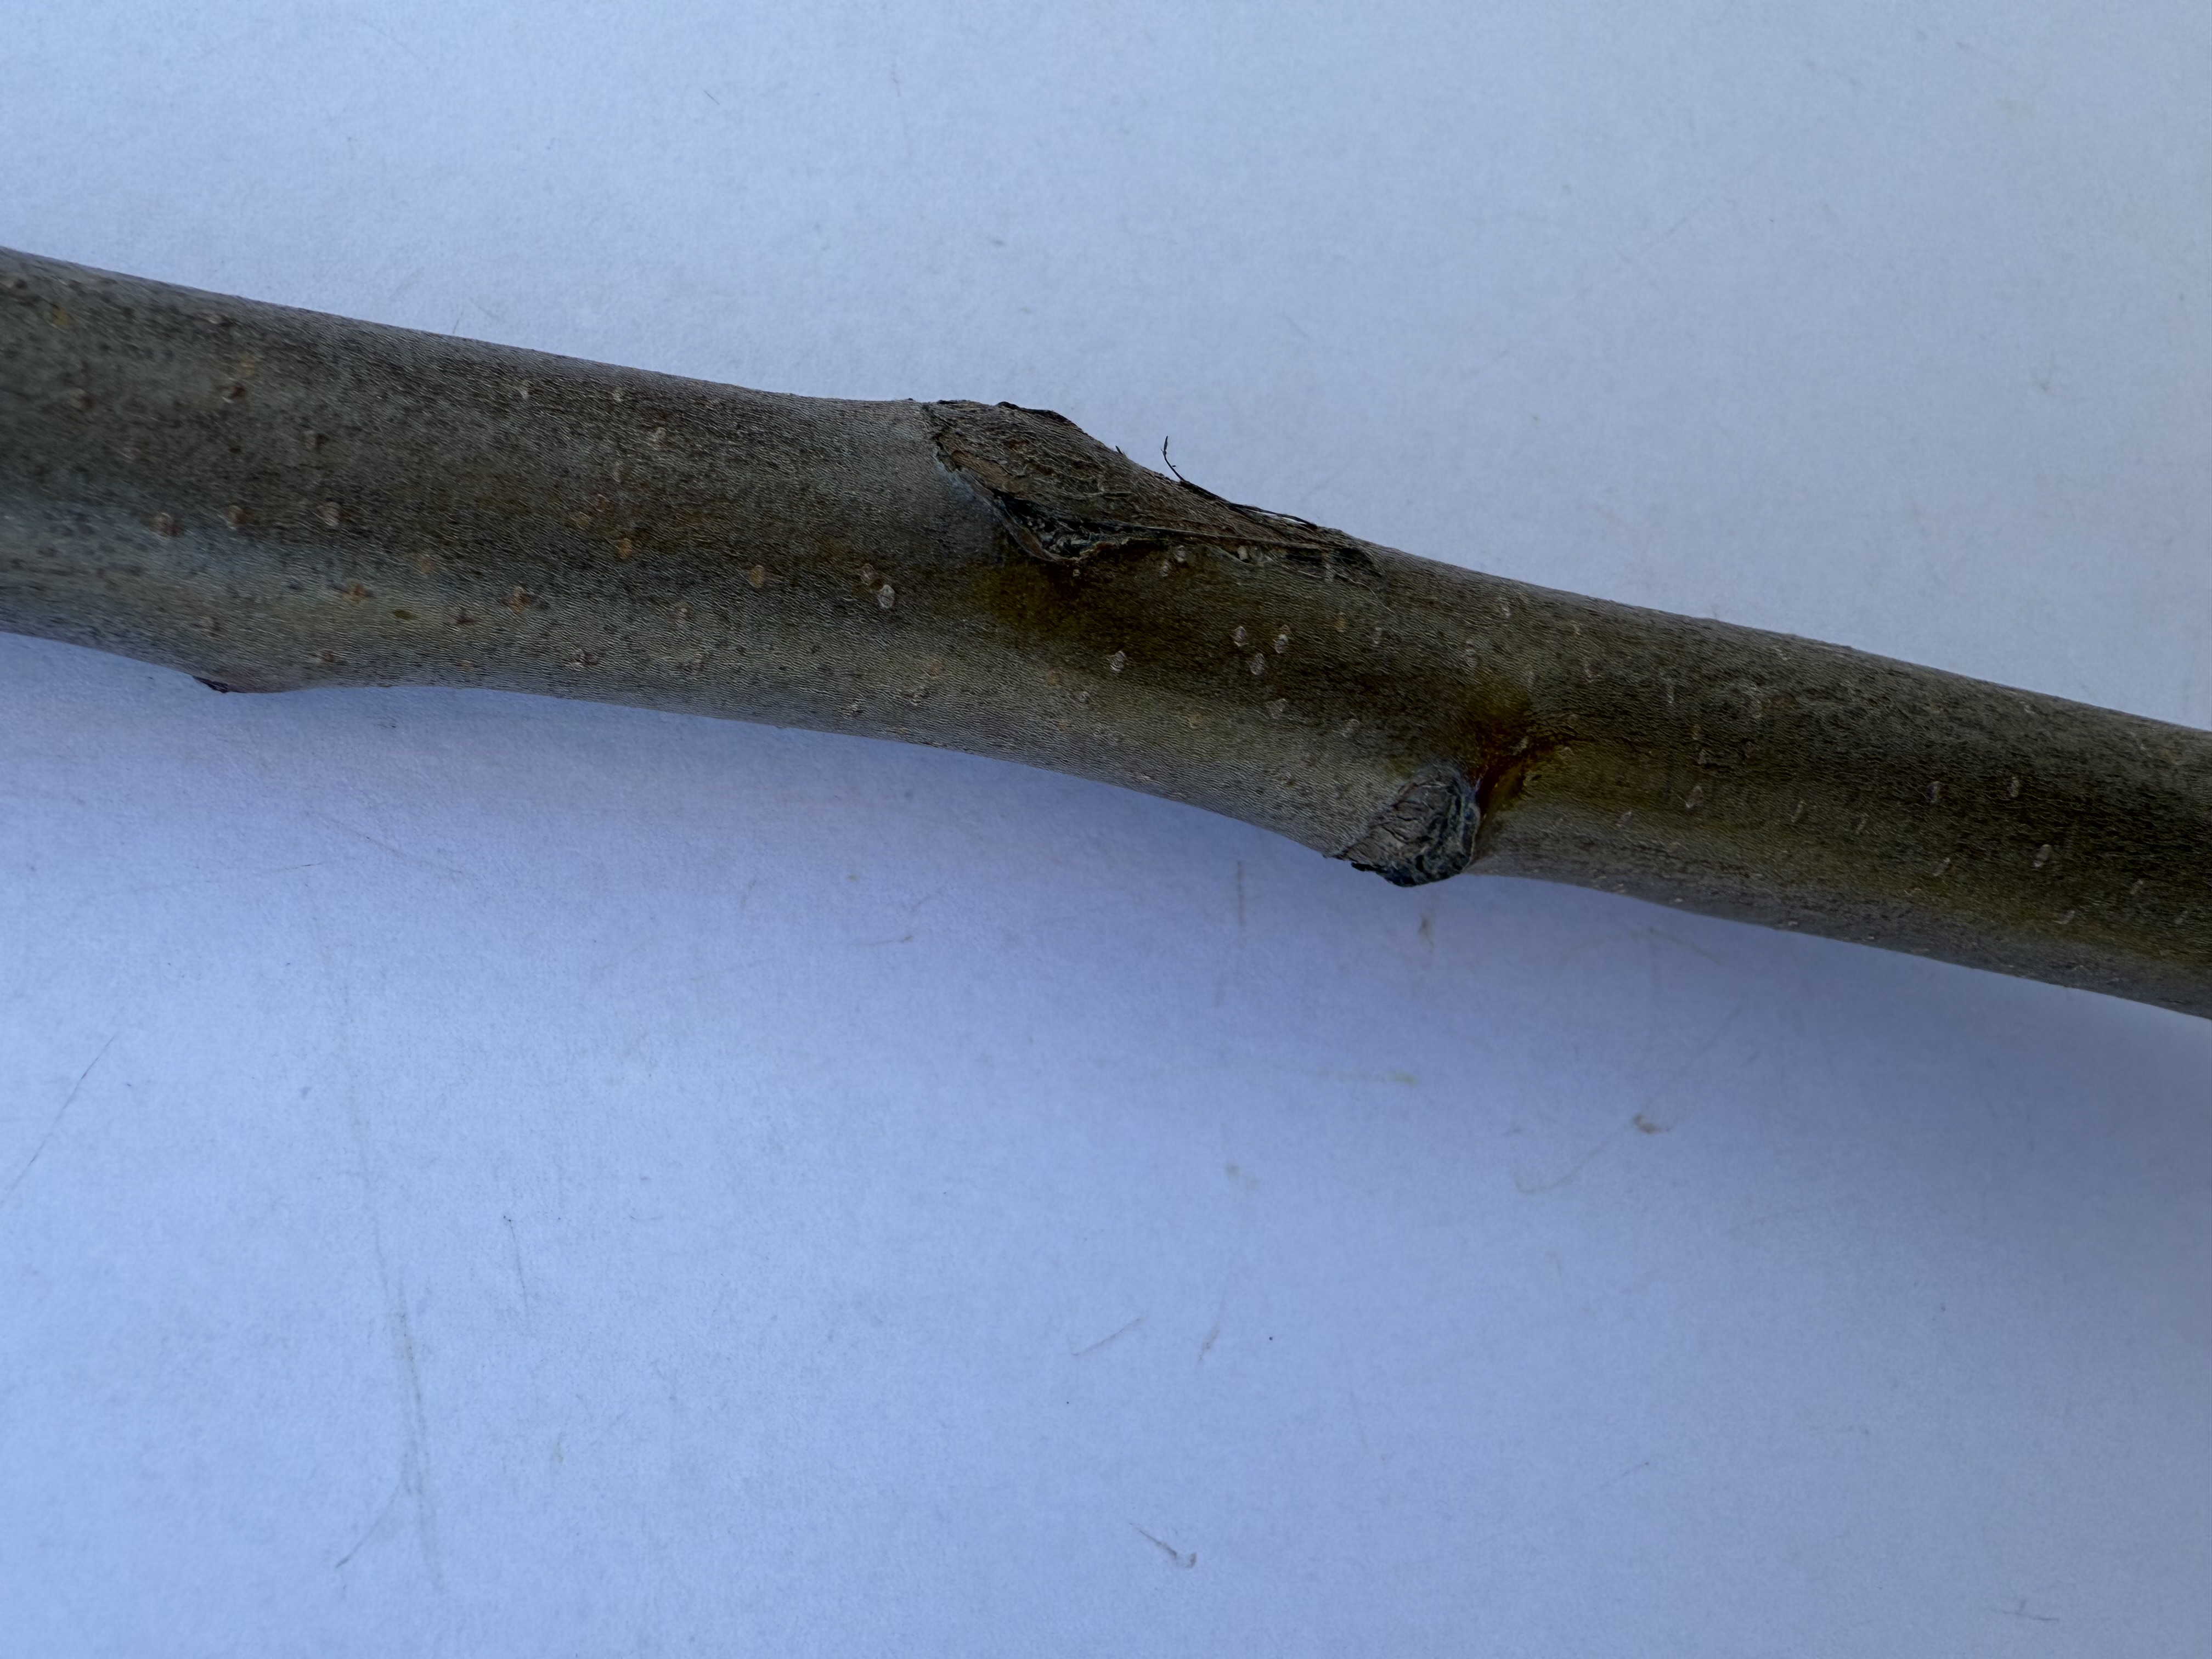
Variety: Amasya Apple